2011 Roger Federer tennis season

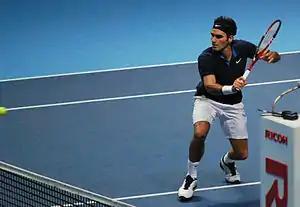
Federer captured a record shattering sixth Year-End Championship.

Federer finished the ATP season by participating in the 2011 ATP World Tour Finals. He was the fourth player to qualify to the Finals this year, and has qualified for the tenth time. He was drawn into Group B, which included Tsonga, debutant Mardy Fish, and arch-rival Rafael Nadal. In his opening round robin match against Tsonga, Federer opened the match with a quick first set. Tsonga came back to life in the second set and evened things out by winning the second set, forcing a deciding set. Federer, who had never won a deciding third set against Tsonga, found a break opportunity late in the set and converted it to win his seventh season match against Tsonga with a score.